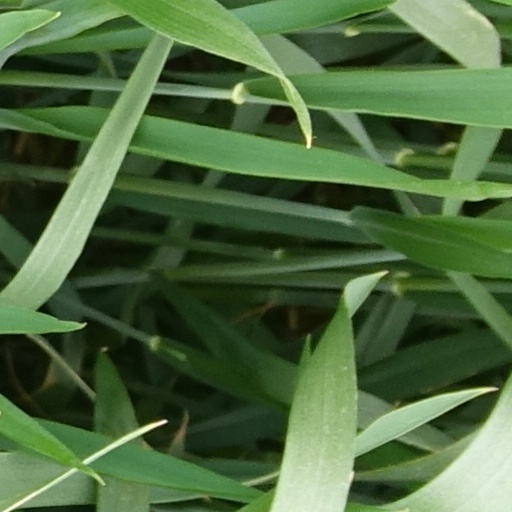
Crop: wheat